Earconwald

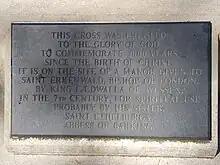
A 2000 stone plaque in London honouring St Erkenwald

Earconwald is said to have spent a good deal on the early building of St Paul's, and in later times he almost occupied the place of a traditionary founder; the veneration paid to him was second only to that which was rendered to St Paul.